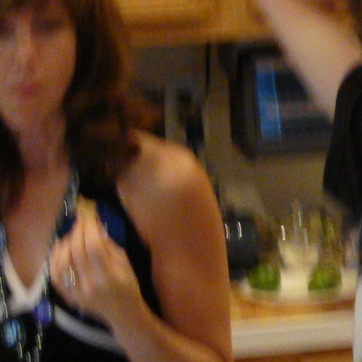
Material: skin